Wang Zengyi

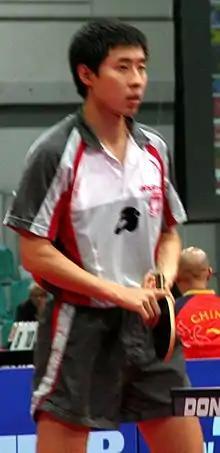
Wang in 2007

Wang Zengyi (born 24 June 1983 in Tianjin, China) is a Chinese-Polish table tennis player. He competed for Poland at the 2012 Summer Olympics. As of August 2016, he is ranked the no. 46 player in the world.